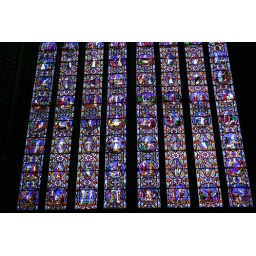
Stained glass in the East window